Eastern Chalukyas

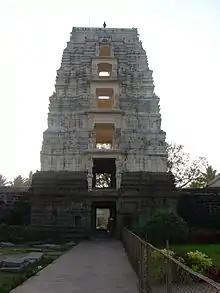
The Bhimesvara temple at Draksharama

Due to the widely spread Shiva devotional practice in the kingdom, the Eastern Chalukyan kings undertook the construction of temples on a large scale. Vijayaditya II is credited with the construction of 108 temples. Yuddhamalla I erected a temple to Kartikeya at Vijayawada. Bhima I constructed the famous Draksharama and Chalukya Bhimavaram (Samalkot) temples. Rajaraja Narendra erected three memorial shrines at Kalidindi (West Godavari). The Eastern Chalukyas, following the Pallava and Chalukya traditions, developed their own independent style of architecture, which is visible in the Pancharama shrines (especially the Draksharama temple) and Biccavolu temples. The Golingesvara temple at Biccavolu contains some richly carved out sculptures of deities like Ardhanarisvara, Shiva, Vishnu, Agni, Chamundi and Surya.